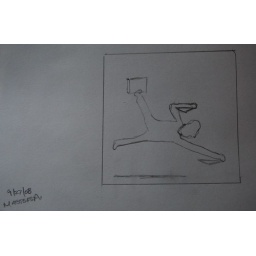
My cube, in some sections, reminded me of a rock wall so I tried to depict this here.